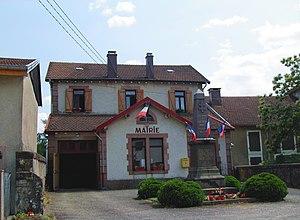
La mairie du Mont
Le Mont est une commune française située dans le département des Vosges en région Grand Est. Ses habitants sont appelés les Montois.